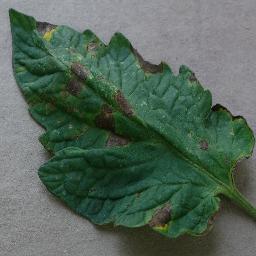
Label: Tomato___Early_blight